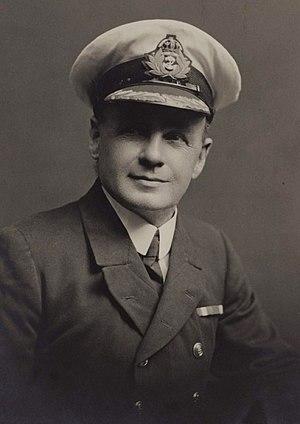
Dunkerque est un film de guerre américano-britannico-franco-néerlandais écrit et réalisé par Christopher Nolan, sorti en 2017. Il traite de l'opération Dynamo, qui permet le rembarquement des troupes britanniques coincées dans la poche de Dunkerque, à la fin de la campagne de France.